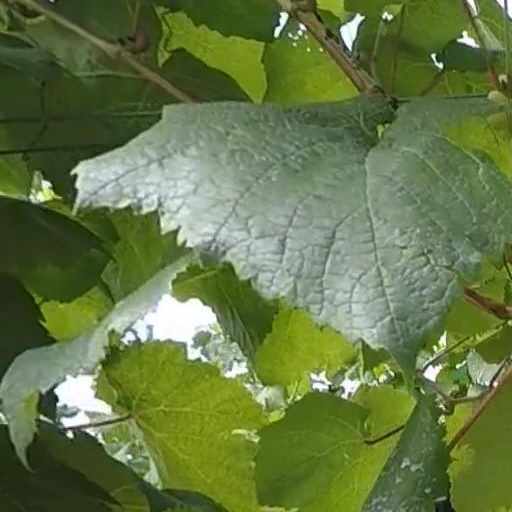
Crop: grape